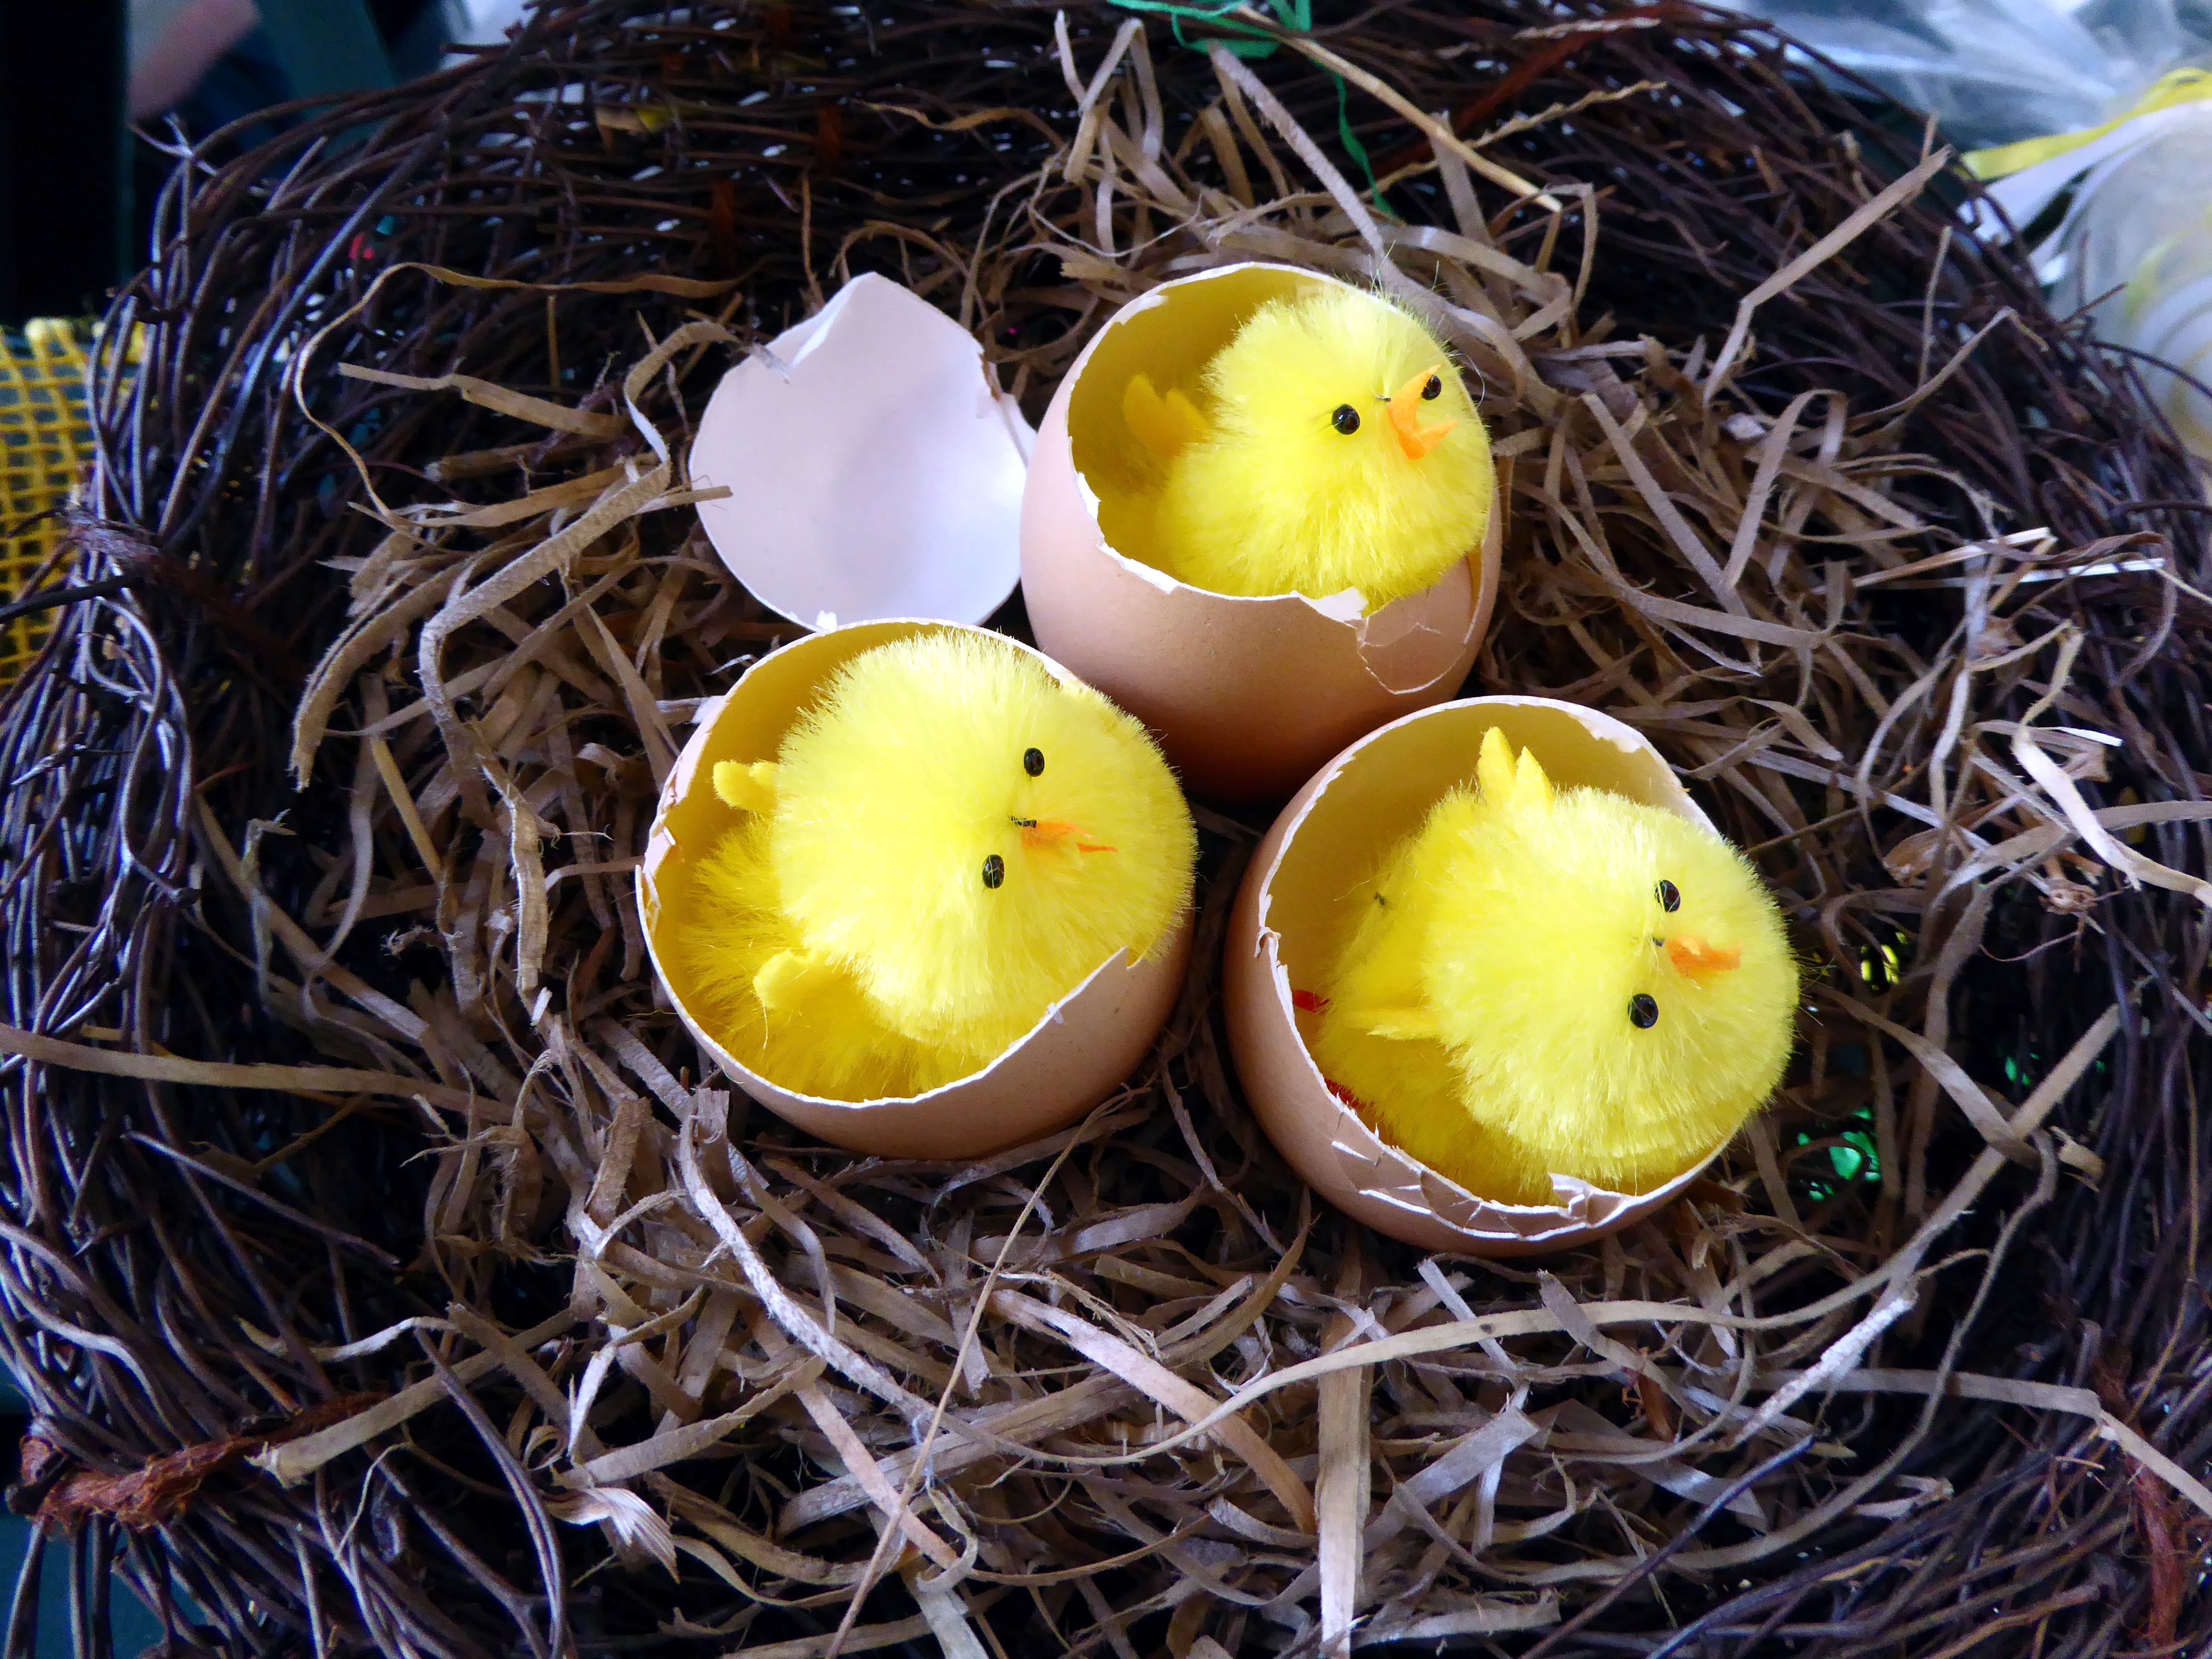
bird, plant, fruit, flower, decoration, food, produce, yellow, close, flora, egg, coconut, easter, chicks